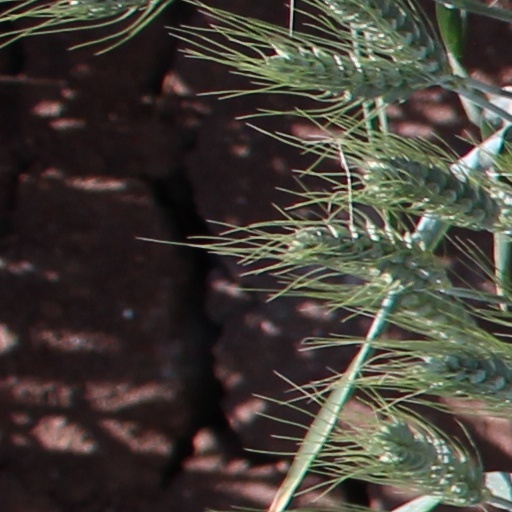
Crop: wheat